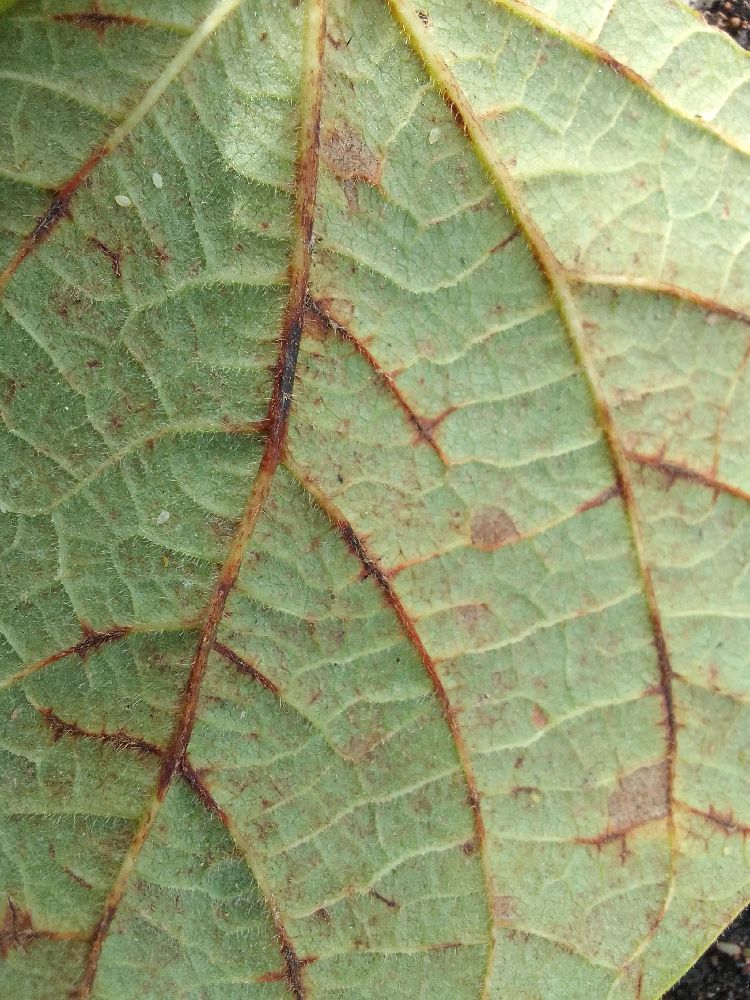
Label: anthracnose